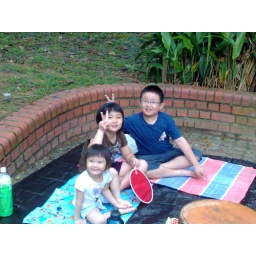
As the ground is wet, we set the mat over the concrete floor instead